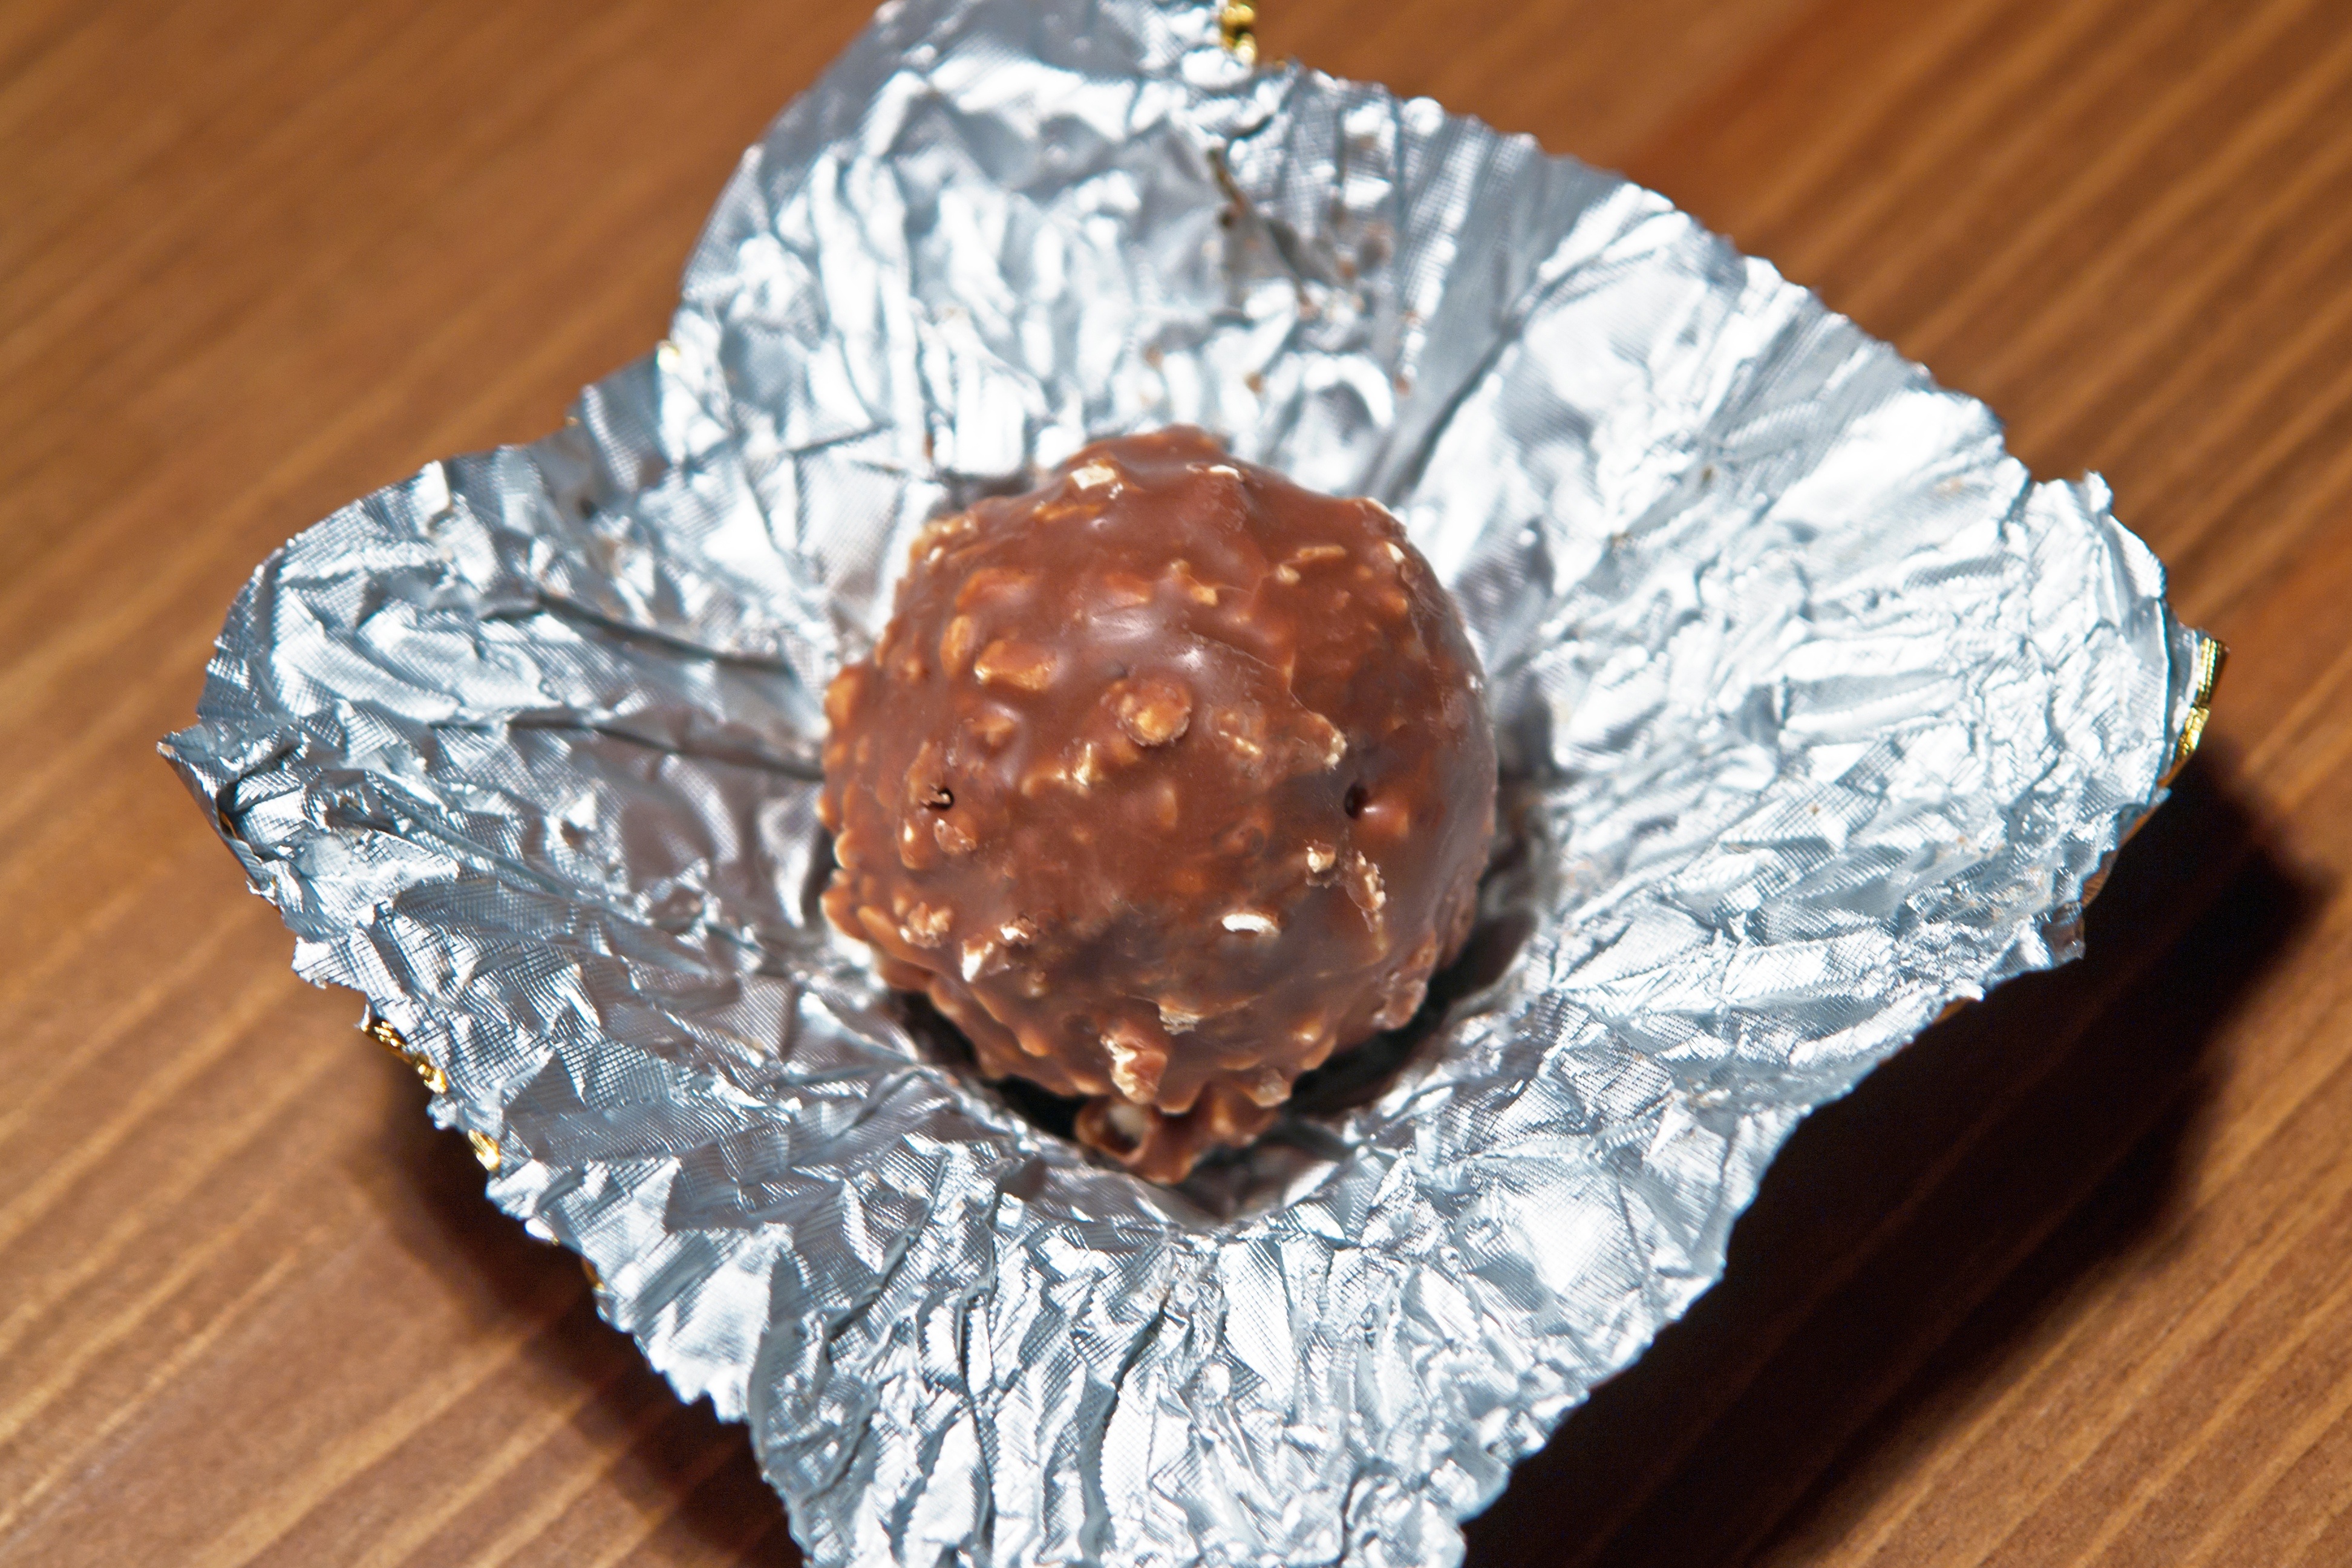
light, wood, sweet, morning, restaurant, food, produce, macro, brown, chocolate, baking, milk, dessert, delicious, close up, coconut, cocoa, happy, icing, silver, wooden, tasty, candy, praline, beach sunset, edible mushroom, choco, yumm, chocolate truffle